History of Trinidad and Tobago

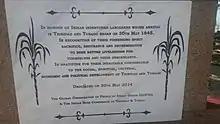
Temple in the Sea historical marker.

The sugarcane plantations which dominated the economy of Trinidad and Tobago in the 19th century gradually gave ground to the cultivation of cacao. Trinidad and Tobago chocolate became a high-priced, much sought-after commodity. The Colonial government opened land to settlers interested in establishing cacao estates. French Creoles (white Trinidadian elites descended from the original French settlers) were being marginalised economically by large English business concerns who were buying up sugar plantations, and this gave them a fresh avenue of economic development.